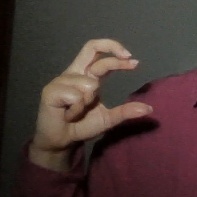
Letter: thal